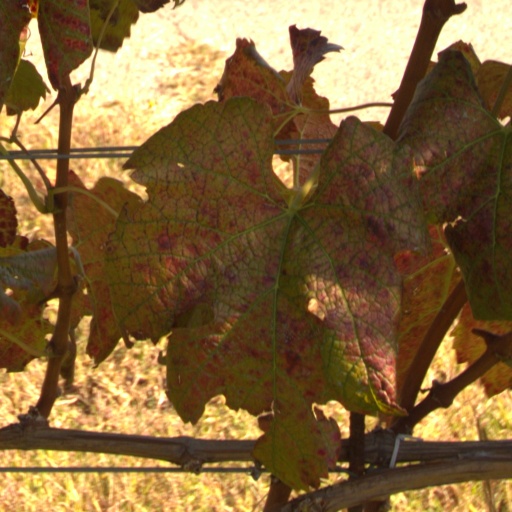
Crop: grape